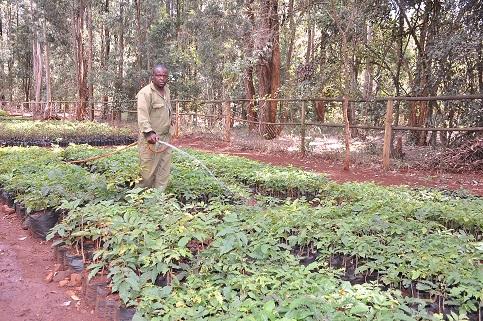
Mkulima aliyejidhatiti katika kilimo cha umwagiliaji akiwa ameshika mabomba ya plastiki yanayotoa maji na kumwagilia miche hiyo iliyopo kwenye kitalu, ikiwa ni sehemu ya maandalizi ya kilimo chenye tija kabla ya kuhamishia sehemu husika kwa kupanda.